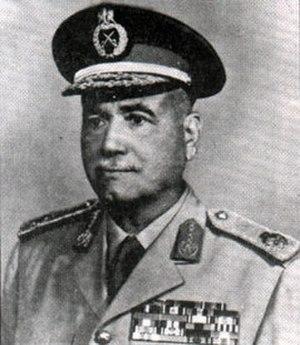
Ahmad Ismail Ali, né le 14 octobre 1917 et mort le 25 décembre 1974, est un Maréchal, commandant en chef de l'armée égyptienne et ministre de la guerre pendant la Guerre du Kippour. Il est surtout connu pour sa planification de l'attaque sur le canal de Suez qui a surpris Israël le 6 octobre 1973, qui sera le premier conflit armé de la Guerre du Ramadan, l'heureuse issue de ladite Guerre d'Octobre lui sera en partie attribuée et lui vaudra la nomination de Maréchal en 1974.